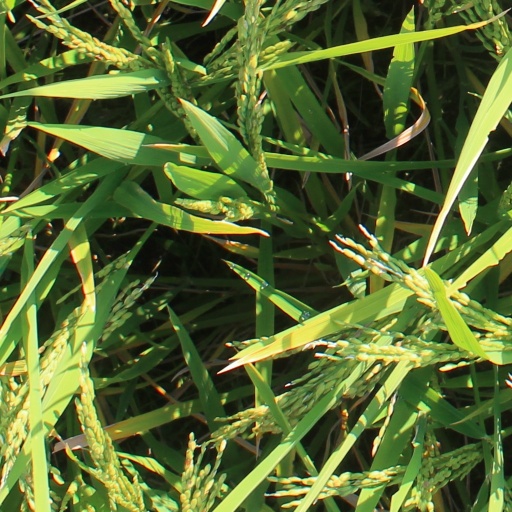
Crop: rice